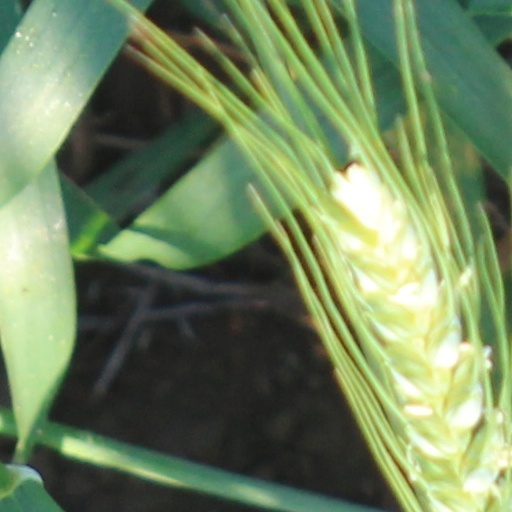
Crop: wheat